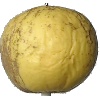
Label: golden_apple